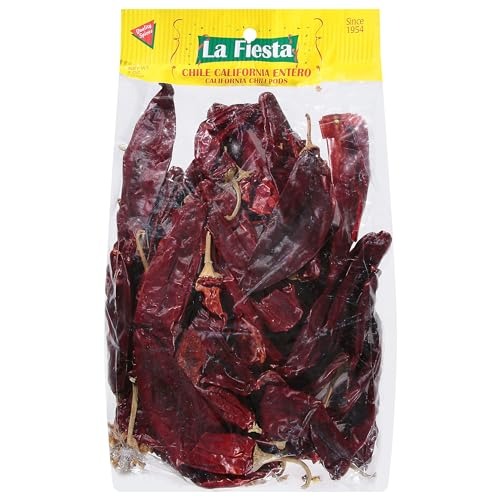
Item Name: La Fiesta, California Chili Pods, 8 Ounce
Product Description: Quality spices. Since 1954.
Value: 8.0
Unit: Ounce

Price: 4.28